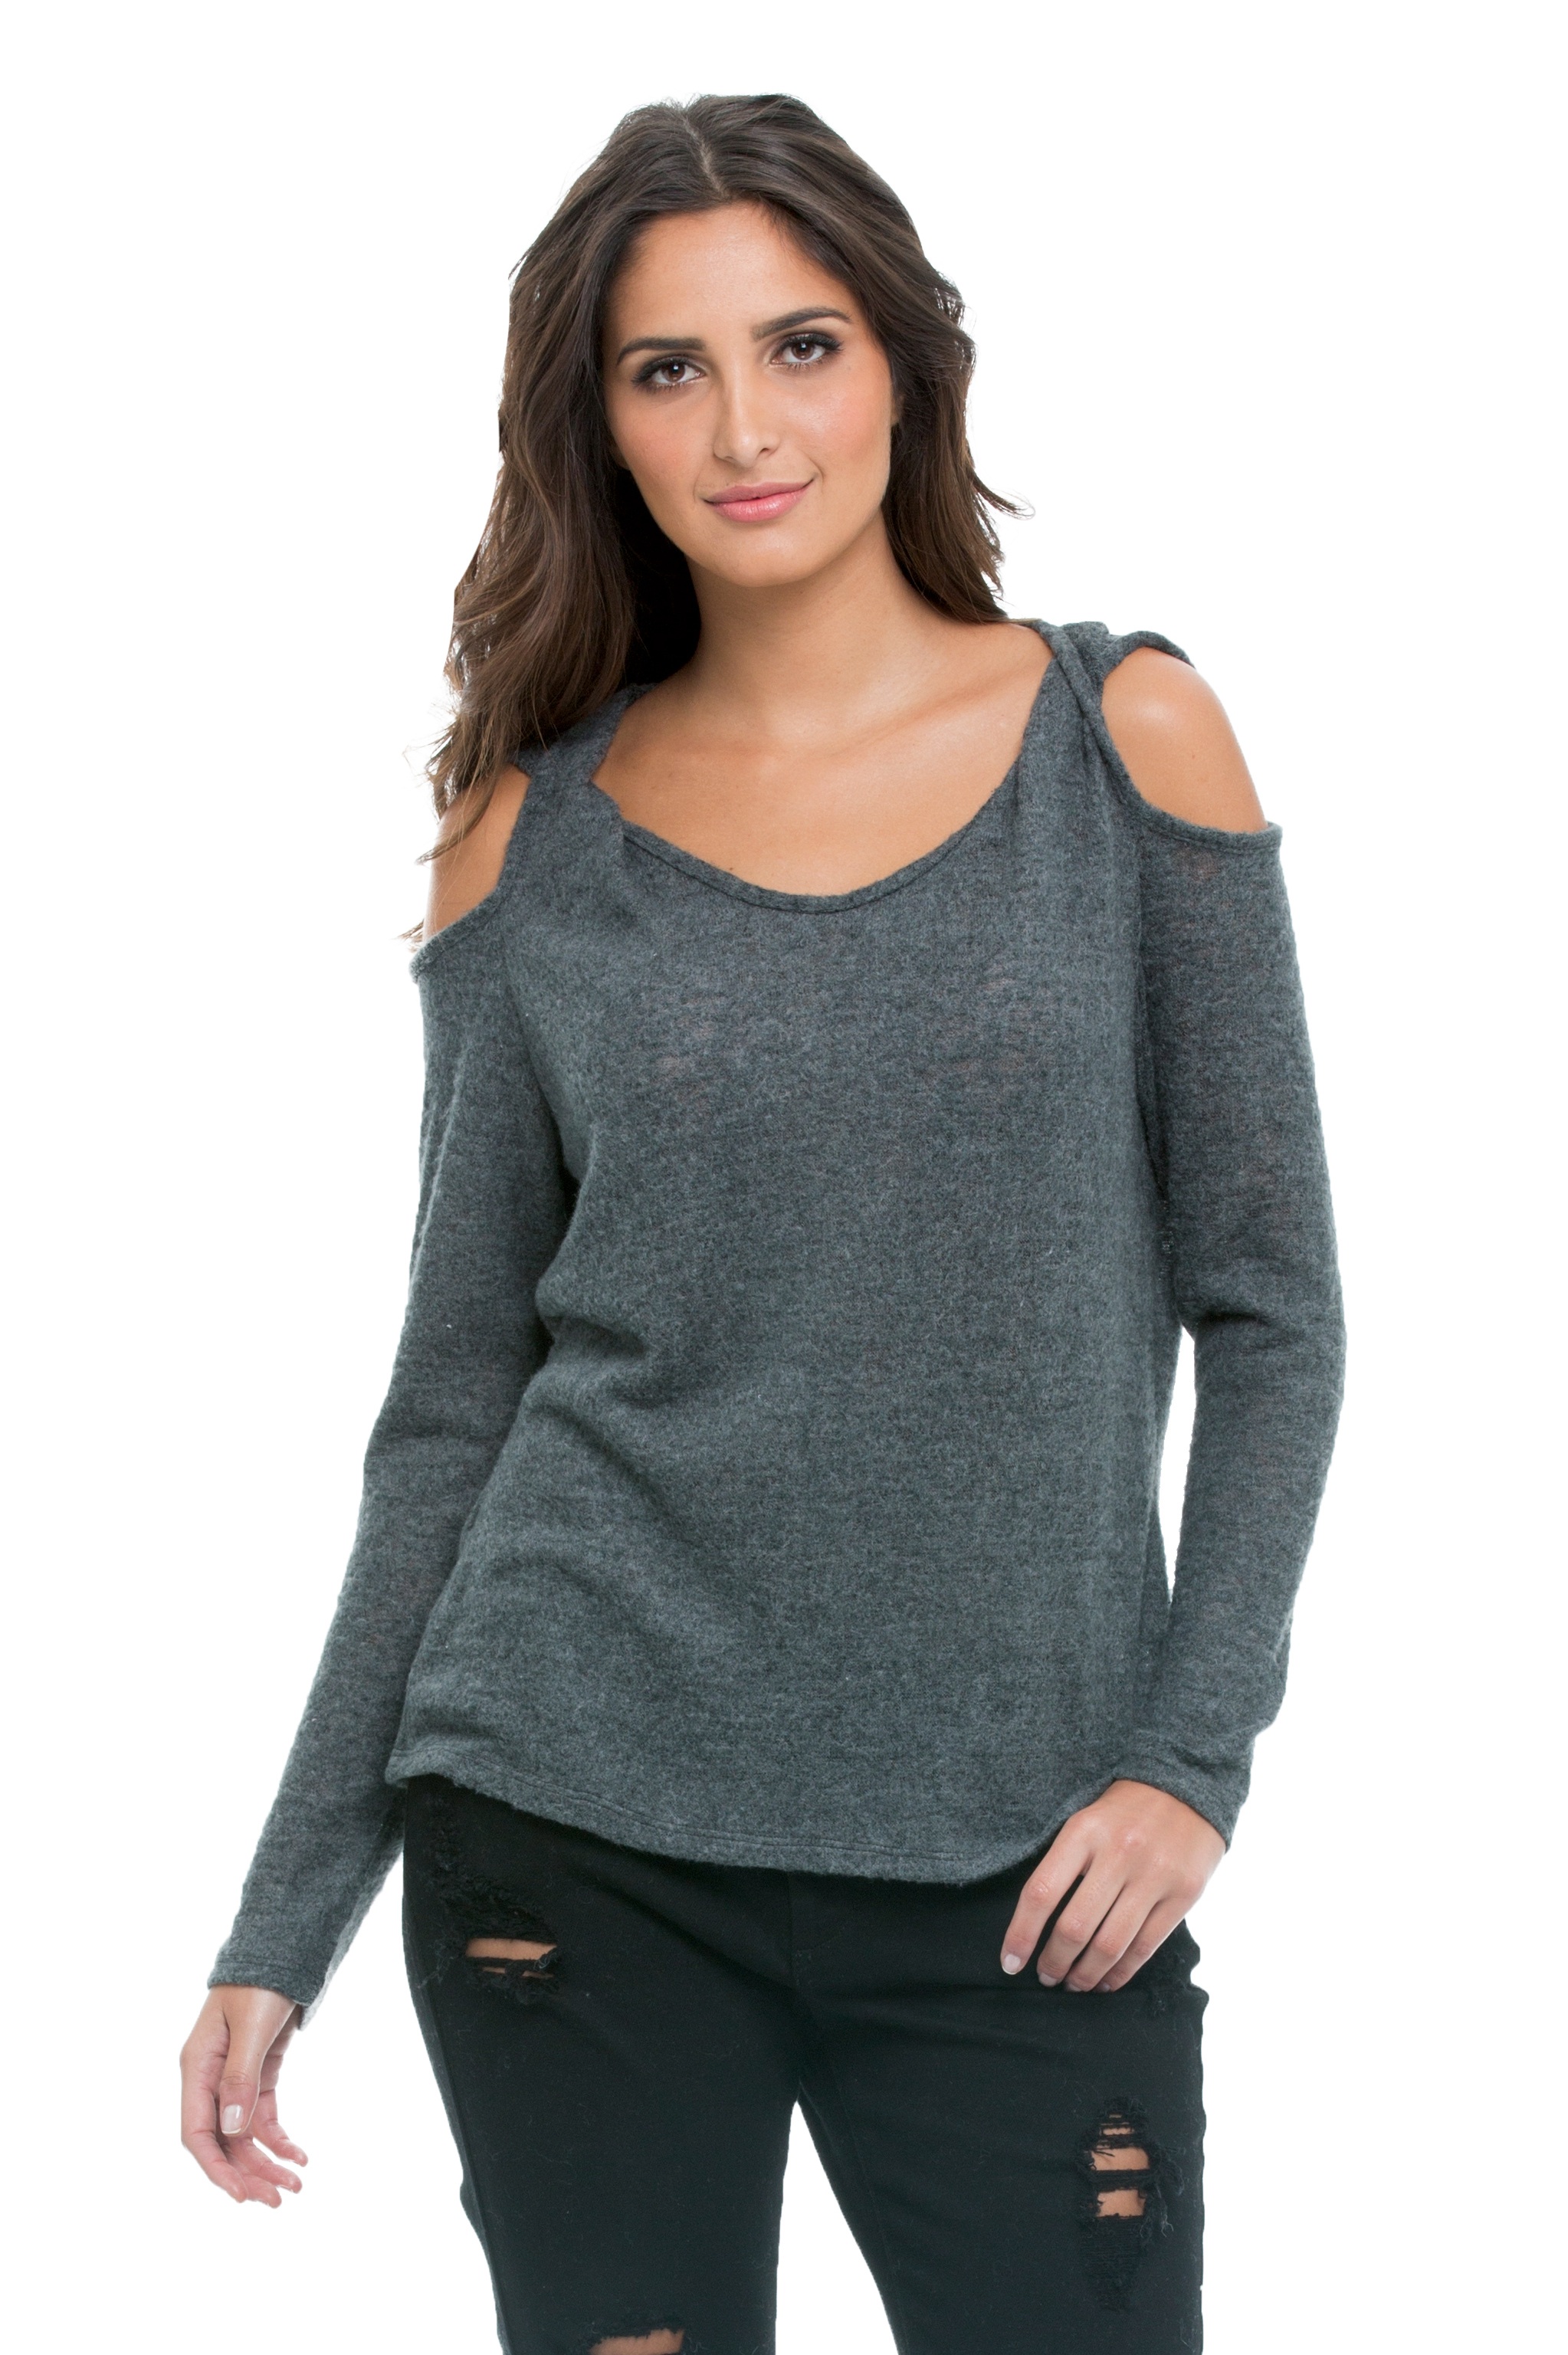
woman, female, standing, pattern, fashion, clothing, outerwear, sweater, collar, caucasian, textile, neck, beauty, beautiful, pocket, sleeve, photo shoot, t shirt, long sleeved t shirt